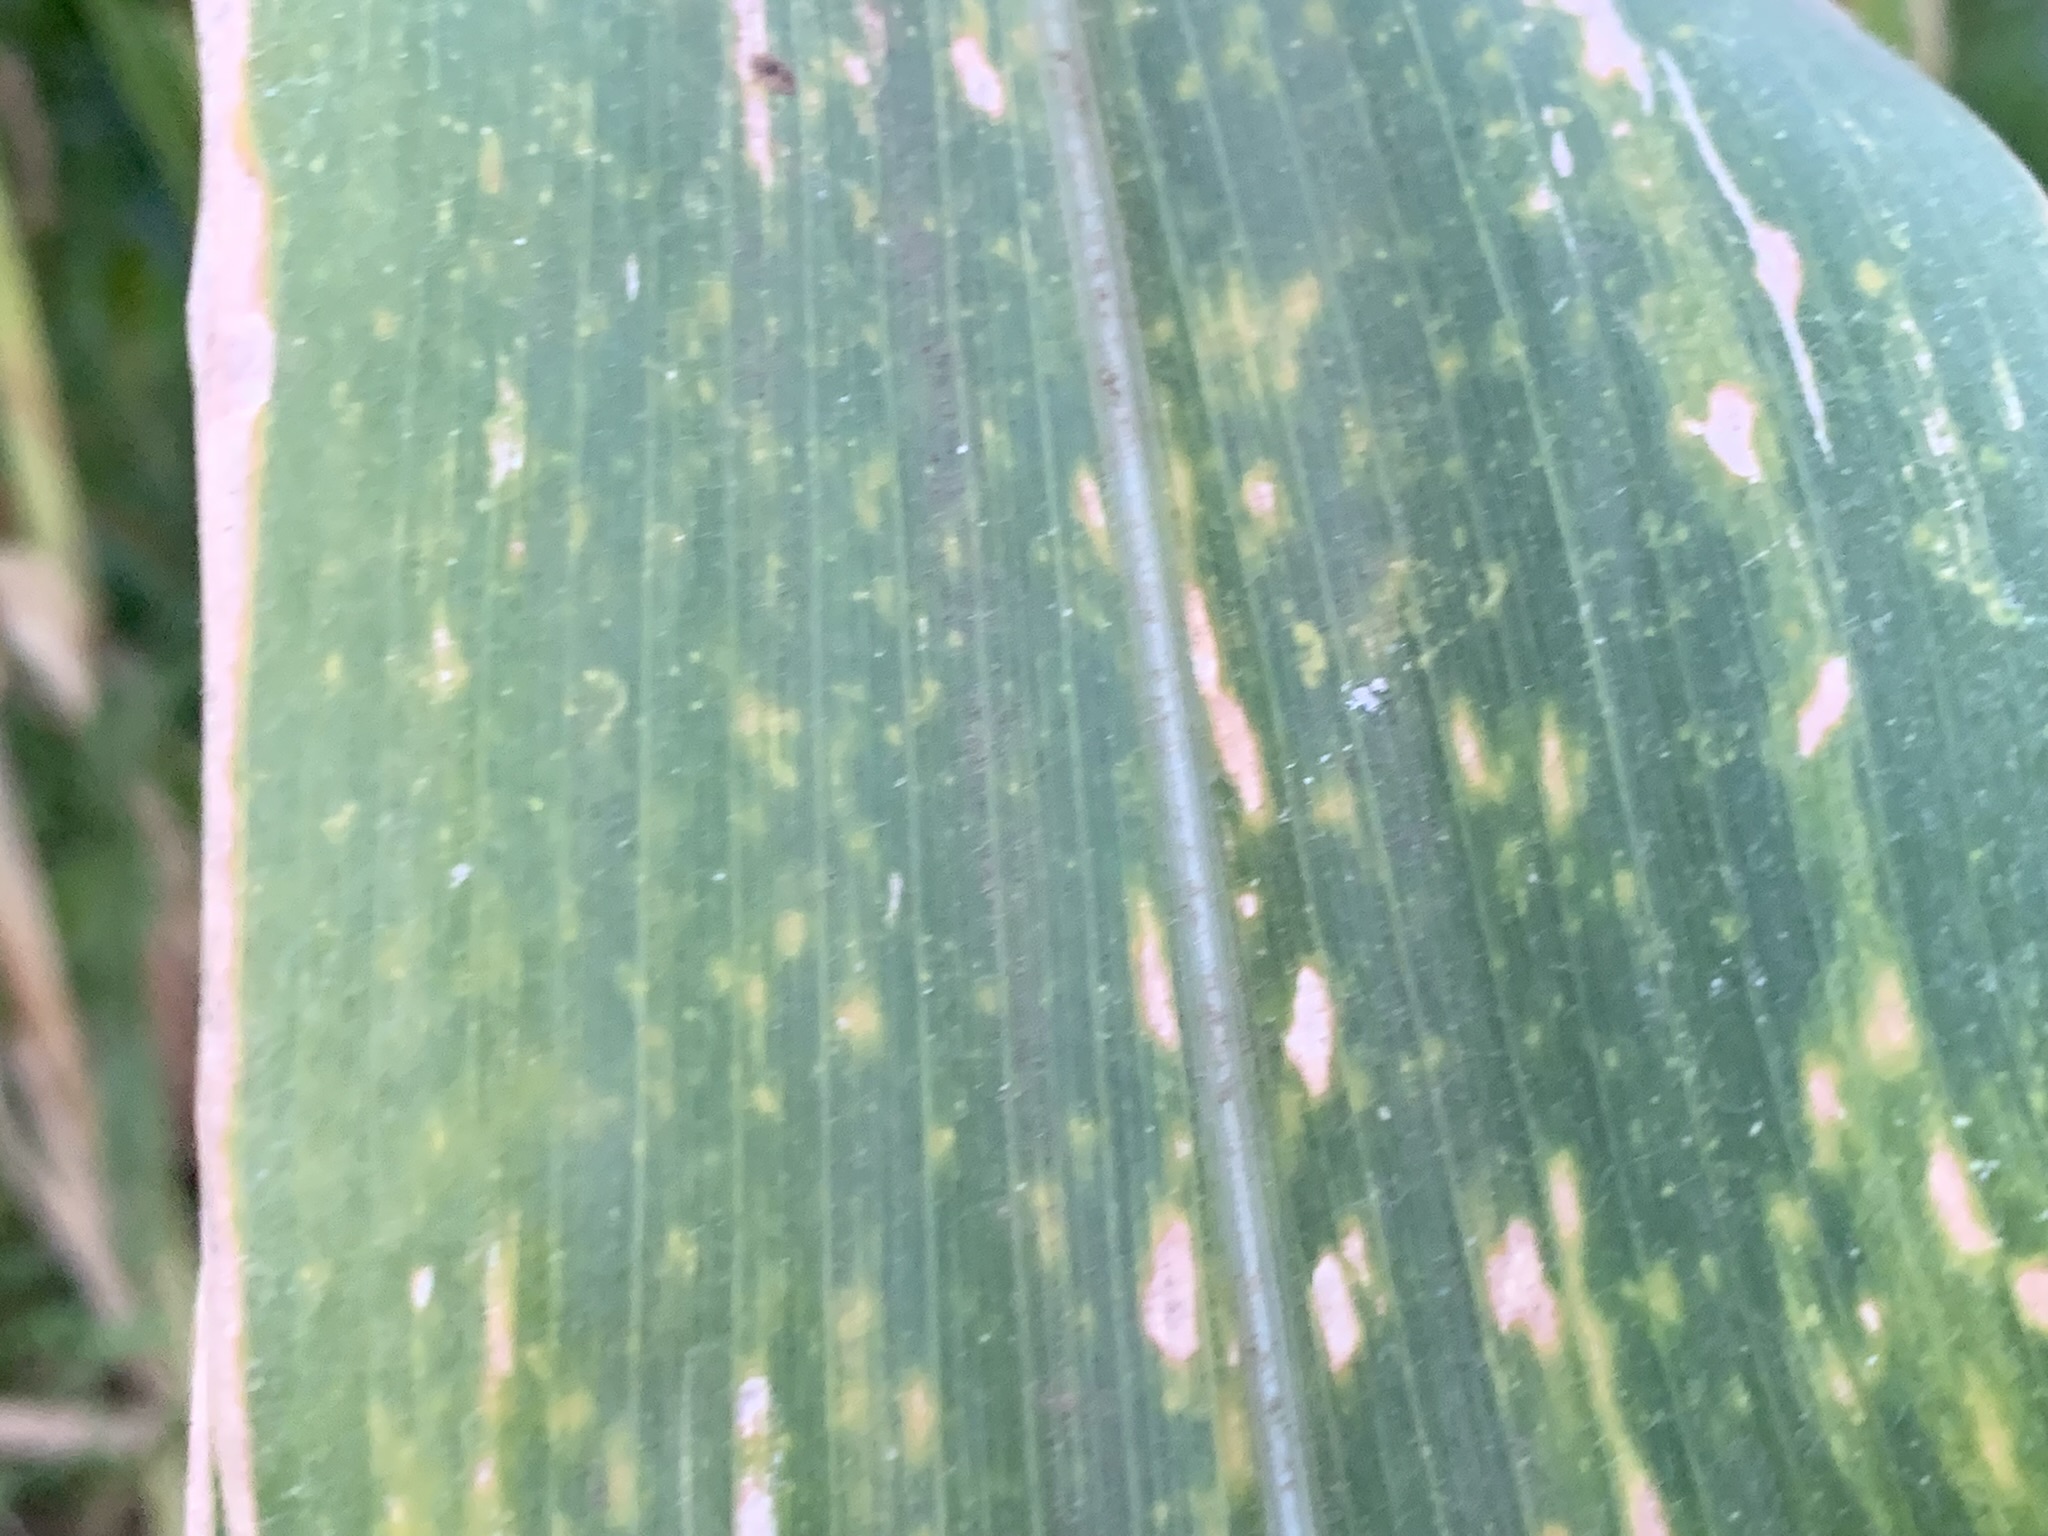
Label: MLN